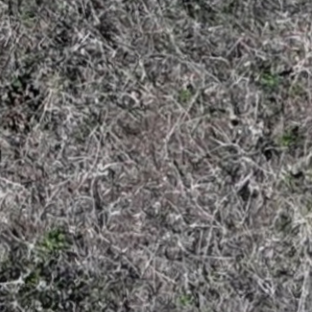
Month: may